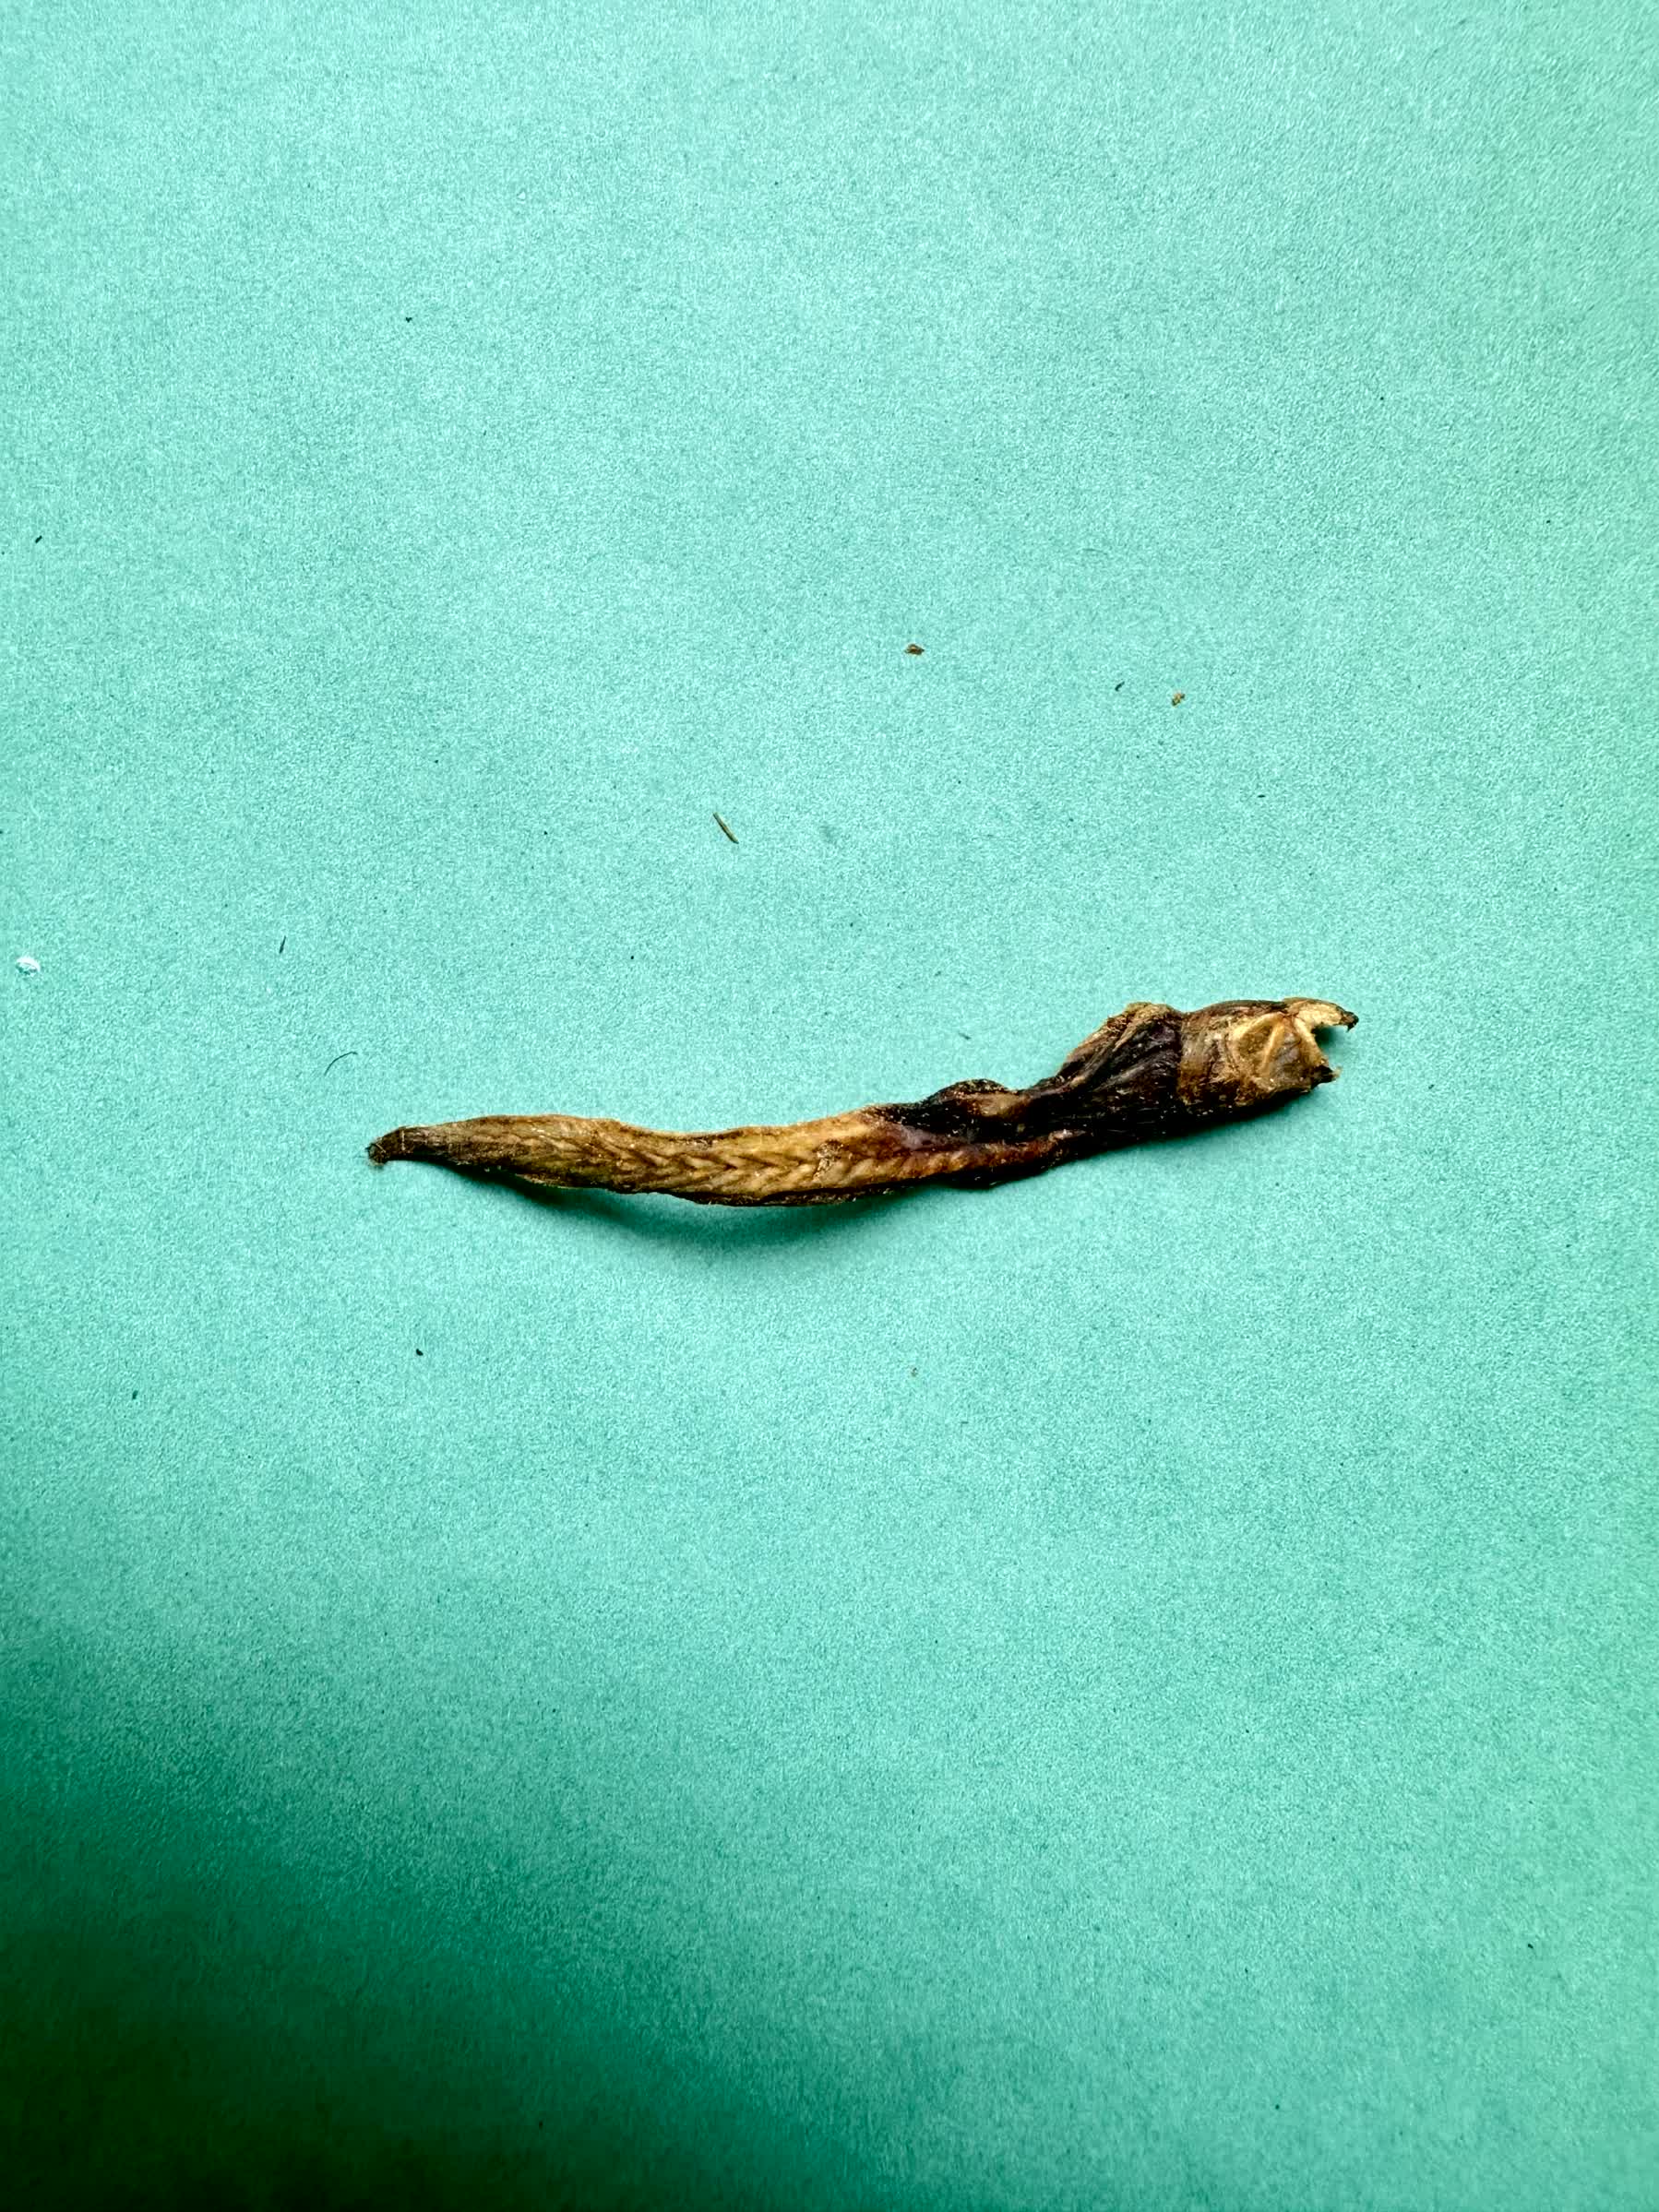
Species: Chewa